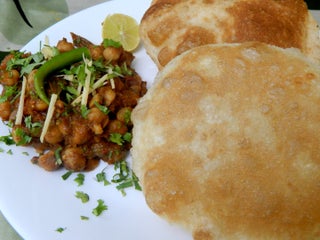
Dish: chole_bhature